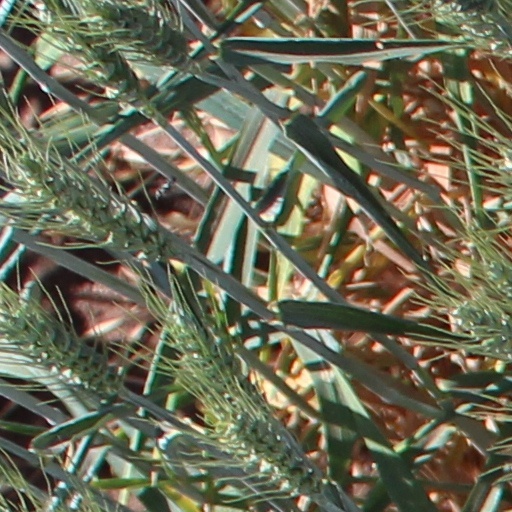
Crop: wheat